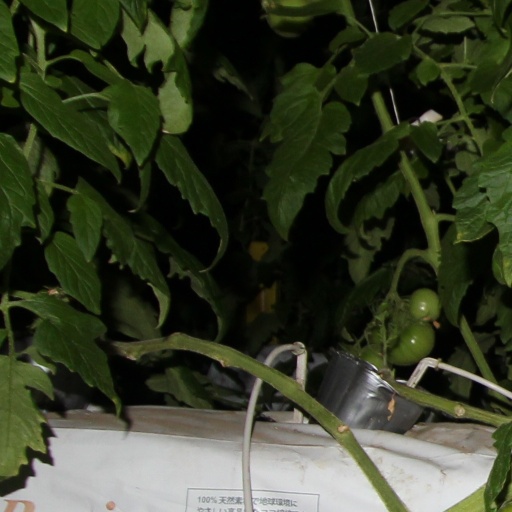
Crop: tomato